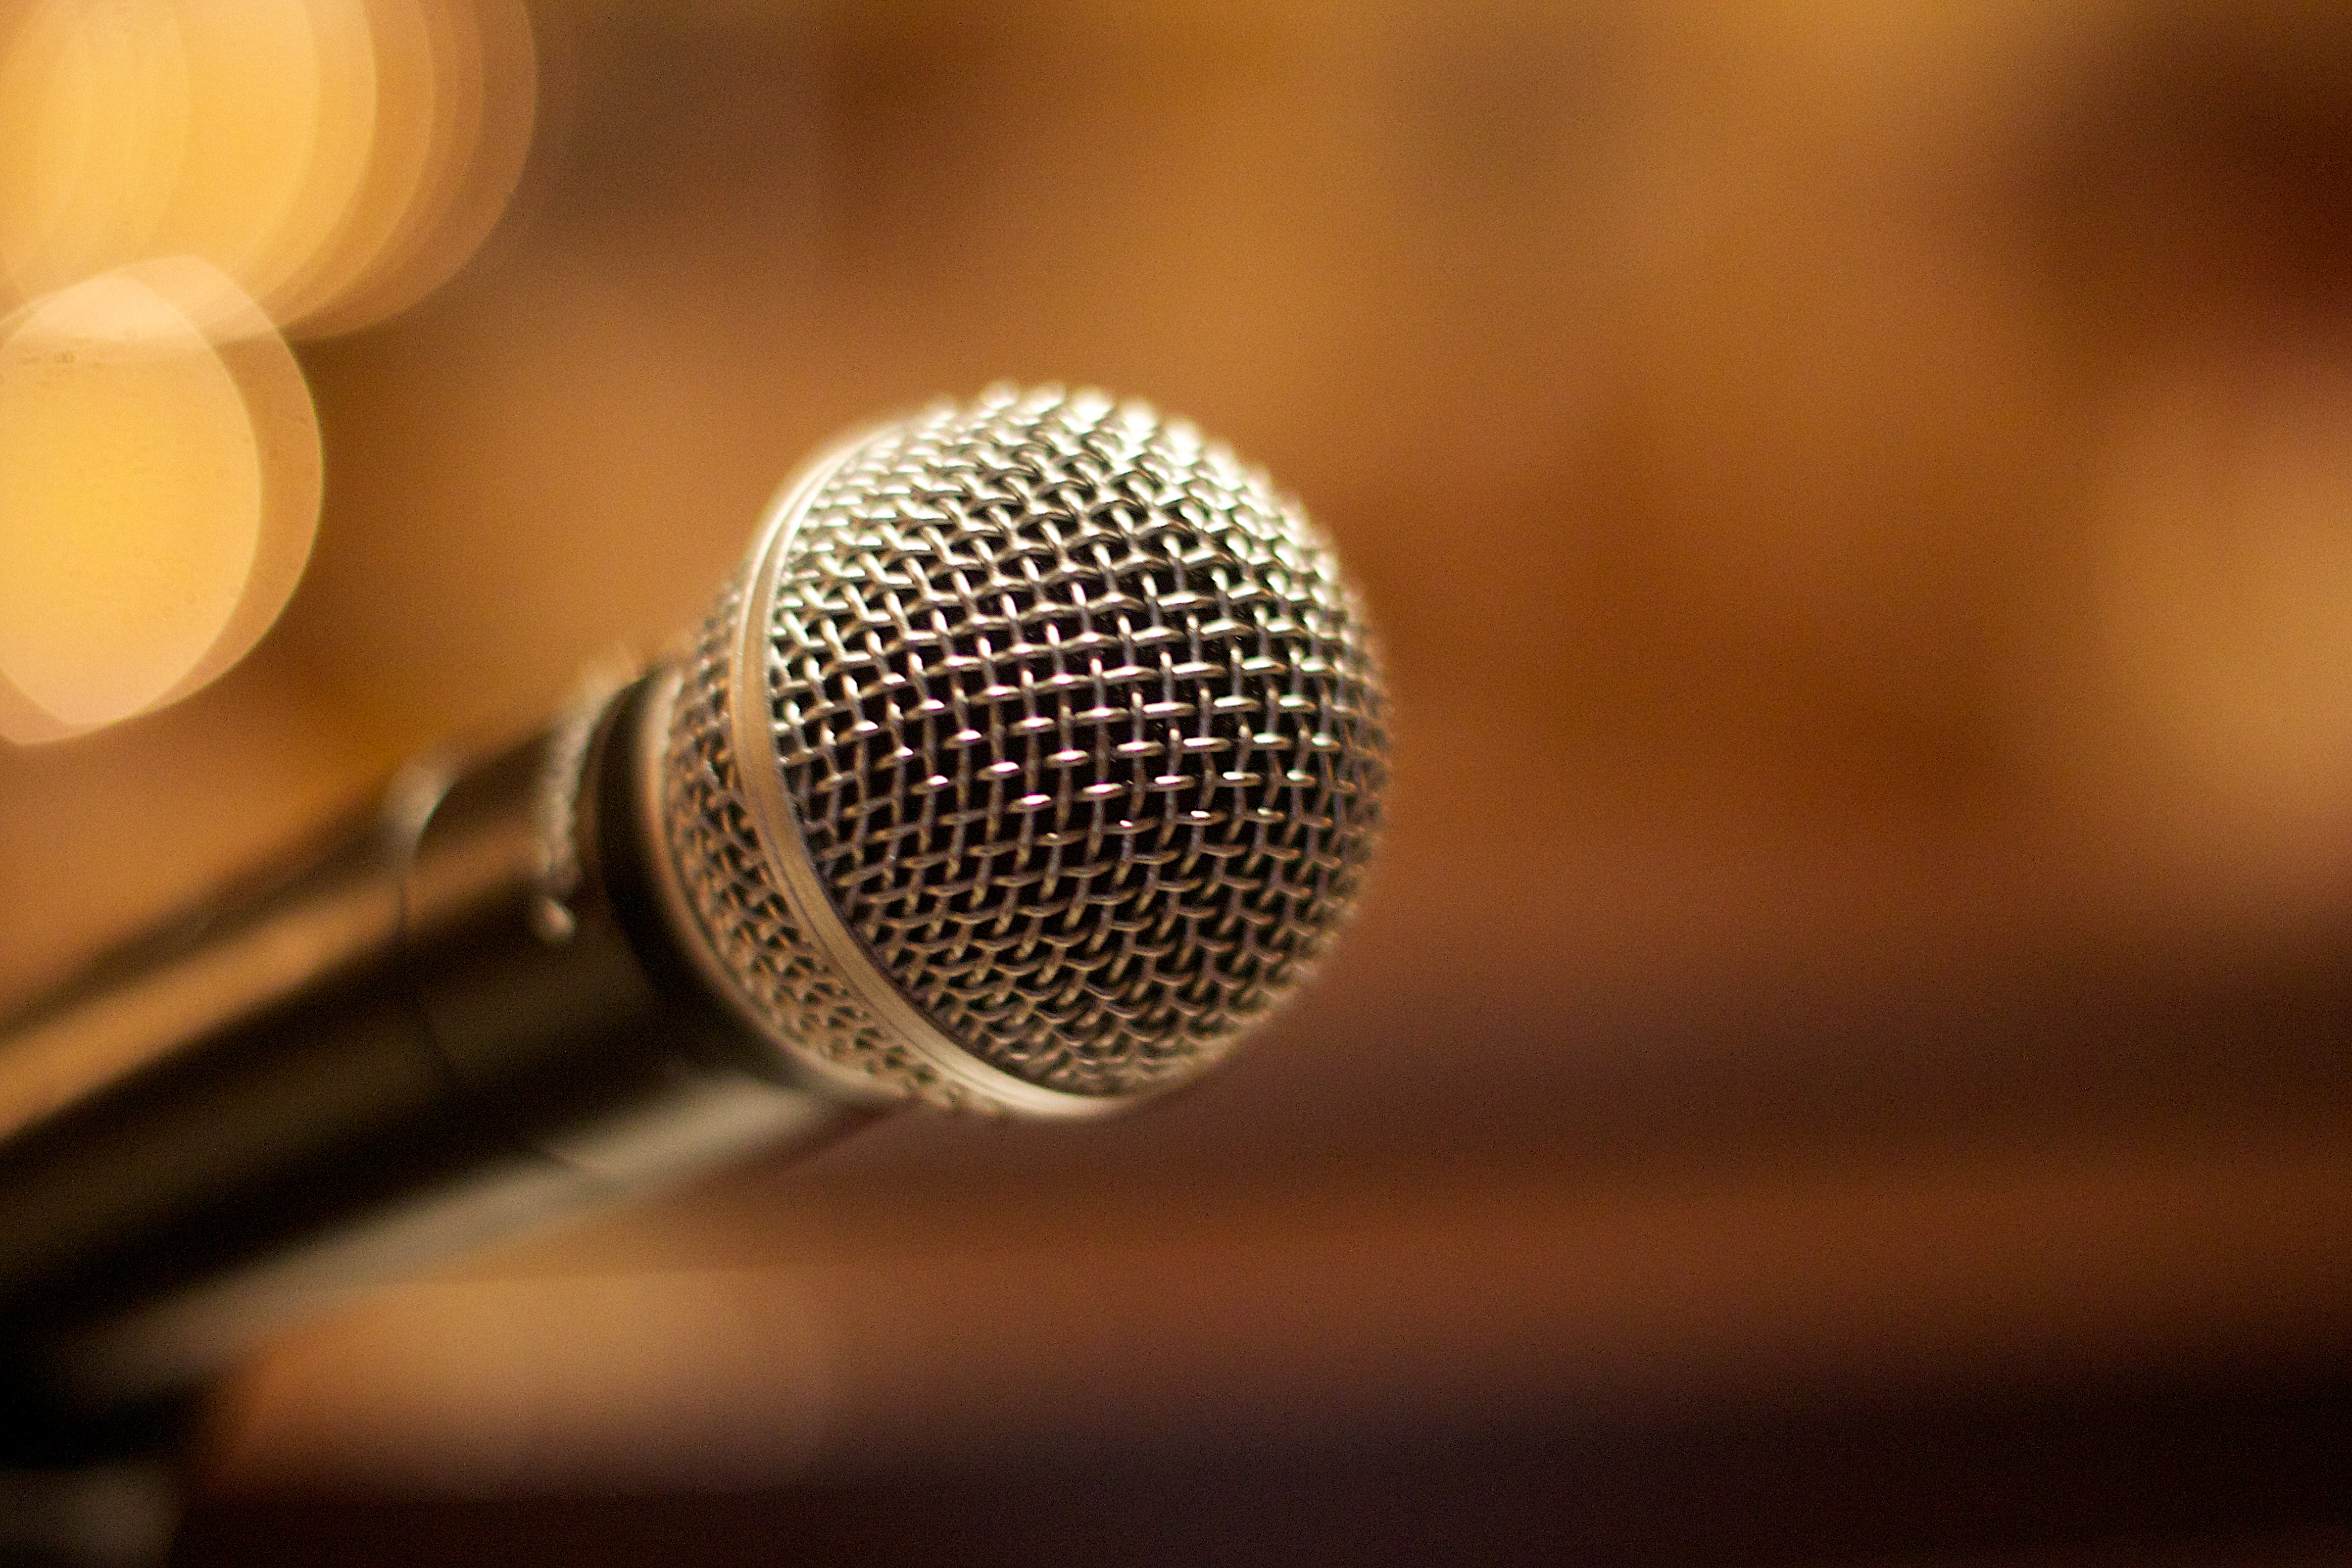
technology, microphone, radio, close up, audio, macro photography, audio equipment, electronic device